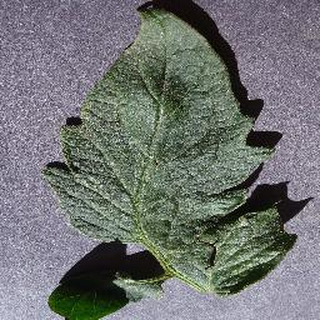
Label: healthy_tomato